RNA integrity number

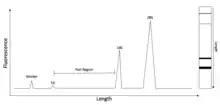
Figure 1. An idealized electropherogram trace that would have an RIN of approximately 10. To the right is an example of what running a sample of cellular RNA would look like run out in one lane of an agarose gel. To the left is a labeled, idealized version of the electropherogram trace that might be created by such a gel. In an actual electropherogram, there would be many, small peaks, especially in the fast region corresponding to mRNAs, but those have been not been included for the sake of clarity.

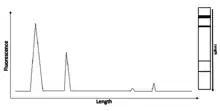
Figure 2. An idealized electropherogram trace that would have an RIN of approximately 1 or 2. Unlike Figure 1, where the 28S and 18S peaks are very large, here they have shrunk and most of the sample is instead at left, closer to where the marker originally was. The average size of RNAs has clearly shrunk, indicating a poor-quality RNA.

RIN for a sample is computed using several characteristics of an RNA electropherogram trace, with the first two listed below being most significant. RIN assigns an electropherogram a value of 1 to 10, with 10 being the least degraded. All the following descriptions apply to mammalian RNA because RNAs in other species have different rRNA sizes: